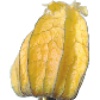
Label: Physalis with Husk 1